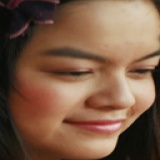
ca sĩ Phạm Quỳnh Anh